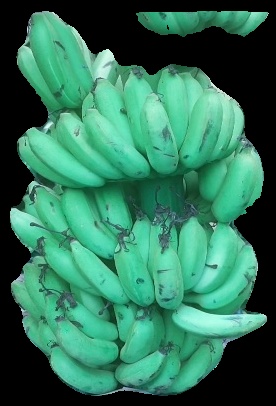
Variety: elakki-bale
Grade: grade1